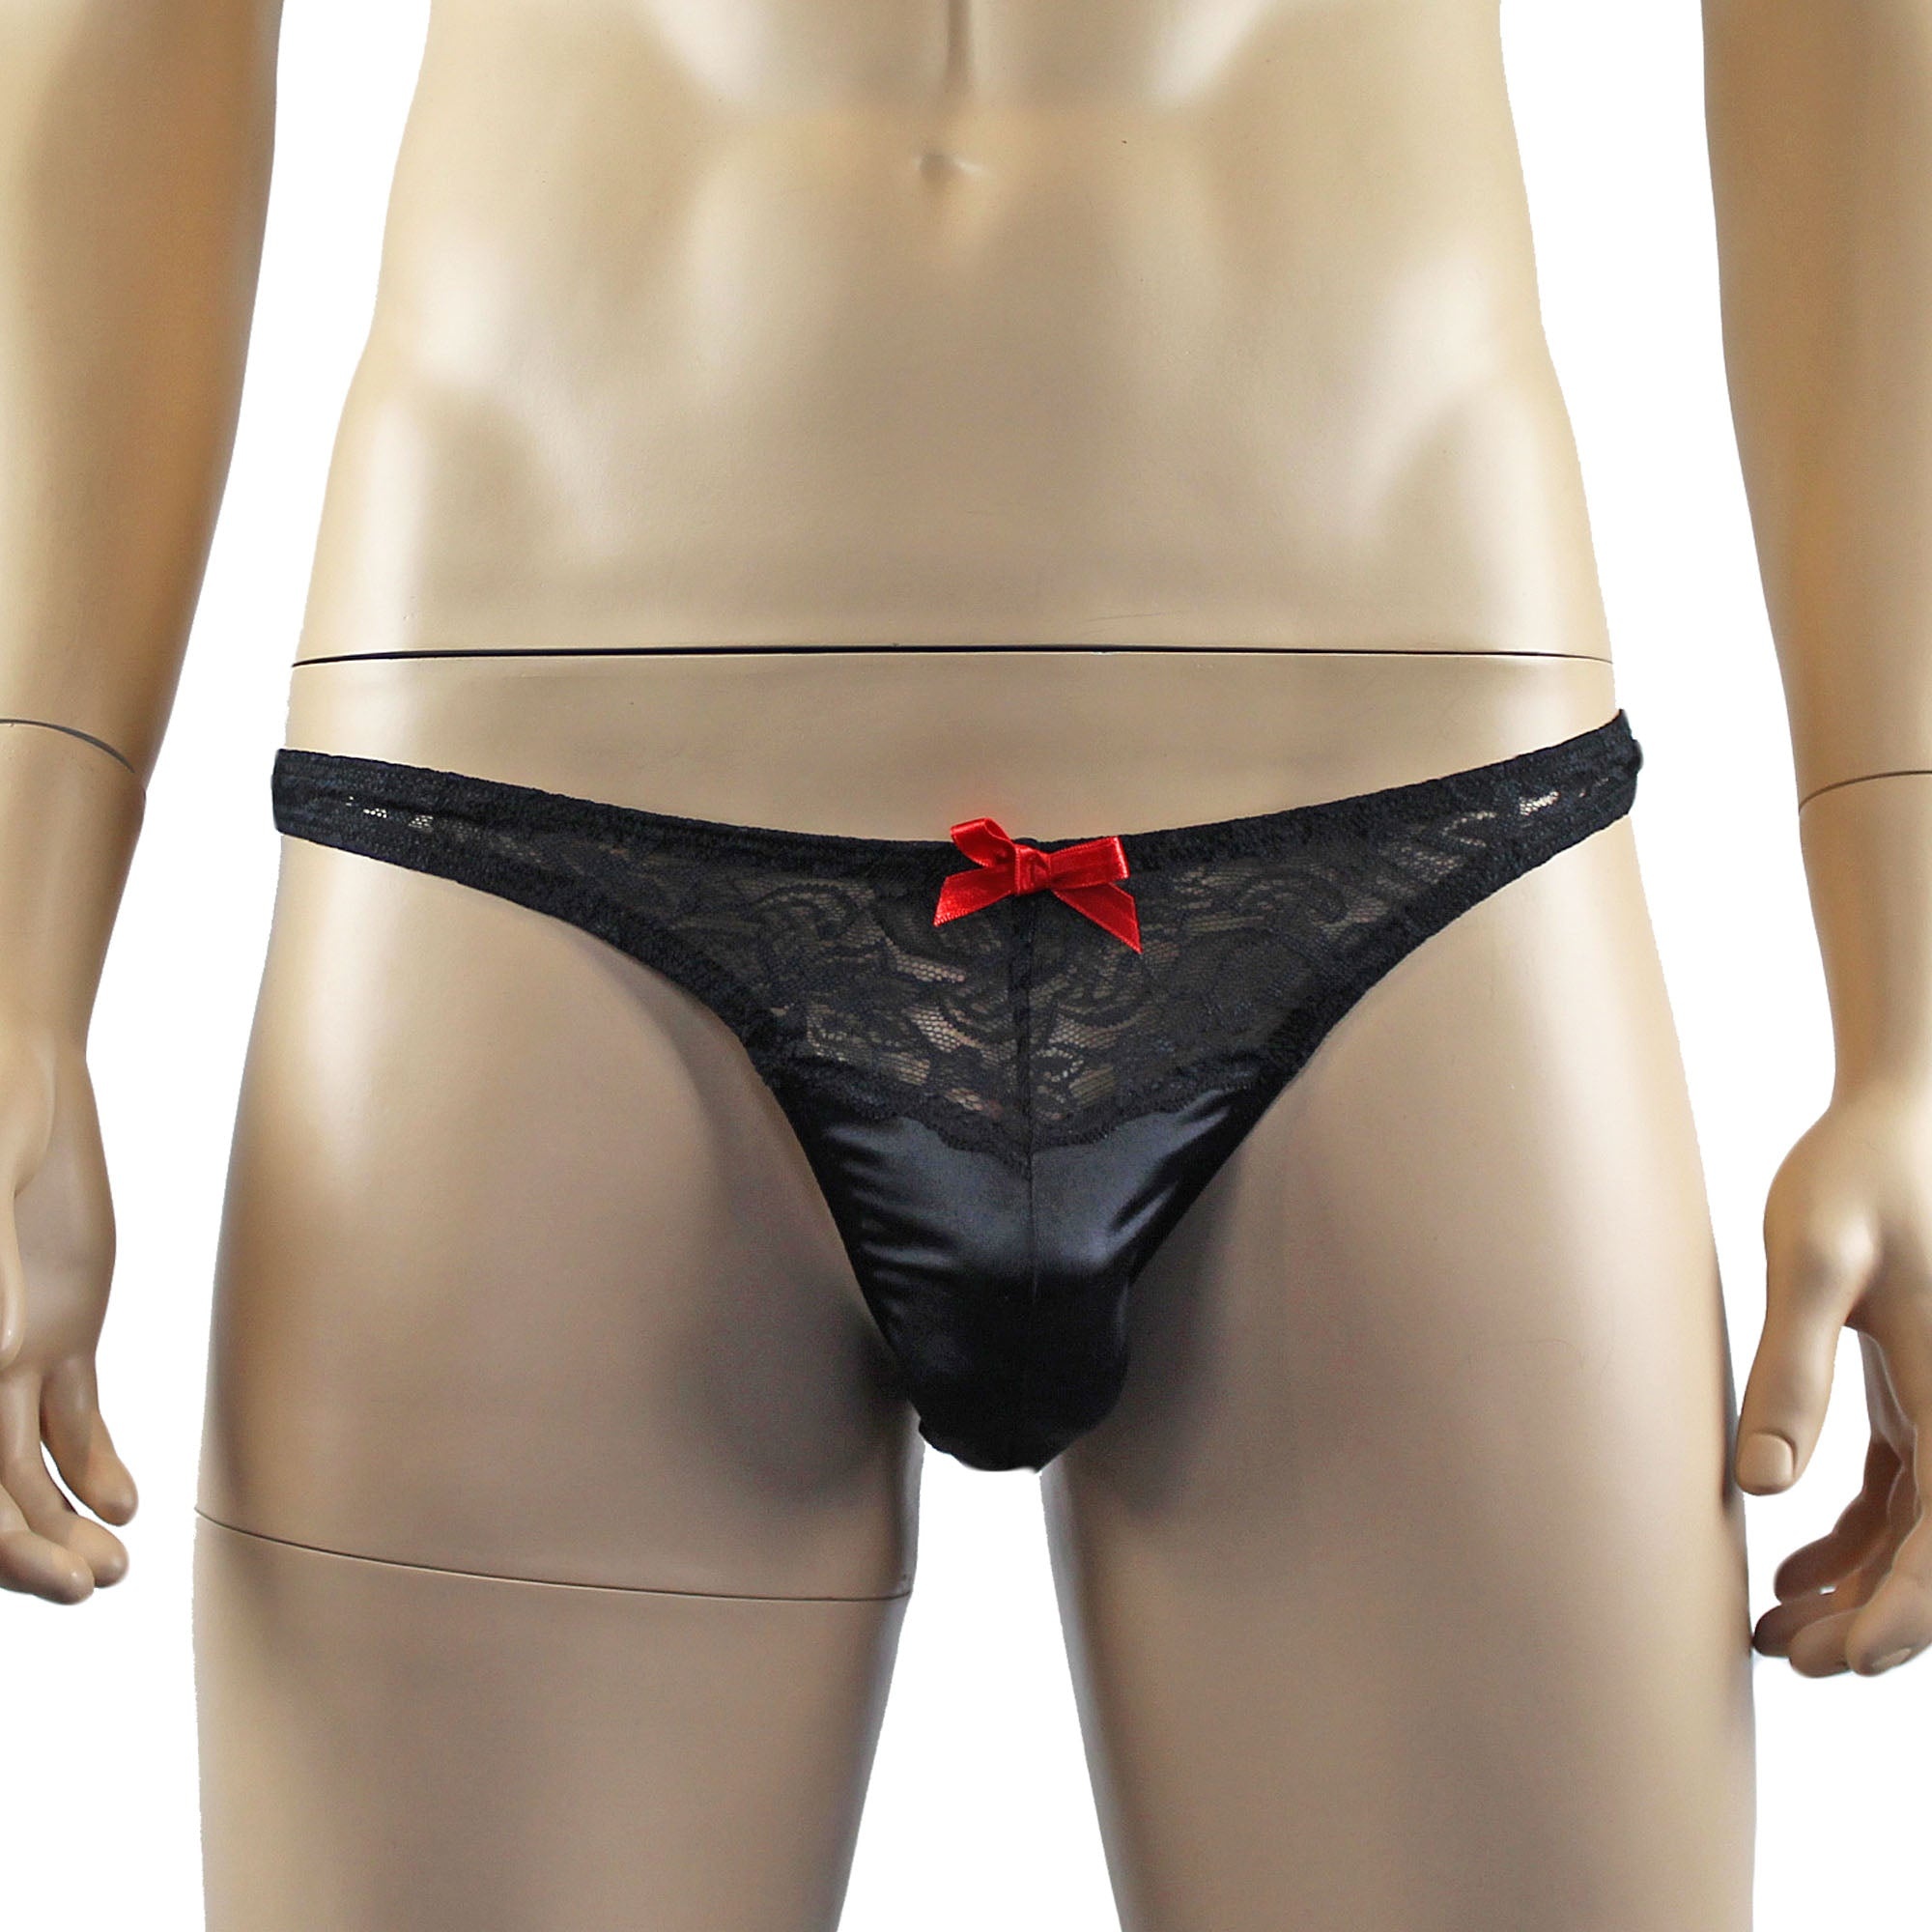
Mens Joanne Underwear Lacey Lovelies Thong Black and Black Lace
Mens stretch shiny lycra and floral lace Thong with elastic sides and satin bow front Silky and Lacey Feel Comfortable & sexy Pretty & feminine Our Plastic Fantastic model wears a S/M Sizes Size Guide - Chest Small 32-34 inches (81-86cm) Medium 36-38 inches (91-96cm) Large 40-42 inches (101-107cm) XLarge 44-46 inches (112-117cm) Size Guide - Hips Small 28-30 inches (71-76cm) Medium 32-34 inches (81-86cm) Large 36-38 inches (91-96cm) XLarge 40-42 inches (101-107cm) XXLarge 44-46 inches (112-117cm) Washing manufactured with love especially for you.. . Washing Instructions: I love to be washed with gentle massaging hands in soft soap and warm water. Rub me in all the right places to make me giggle. Rinse me off until I am soap free and hang me up to air-dry so the breeze can tickle my naughty bits. I like a good blow job. I don't like tumble dryers, I am already hot enough. Fabric - Spandex - Nylon - Lace - Elastic Hand Wash - Warm/Cool Water - Line Dry Only No Bleach, It makes me Crazy Wear me on your next date, you'll be awesome.
Brand: Spangla
Category: Apparel & Accessories > Clothing > Men's Undergarments > Men's Underwear > Thongs